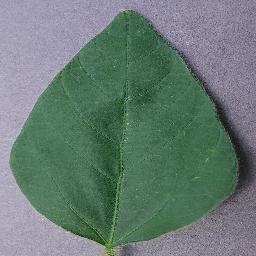
Label: Soybean___healthy